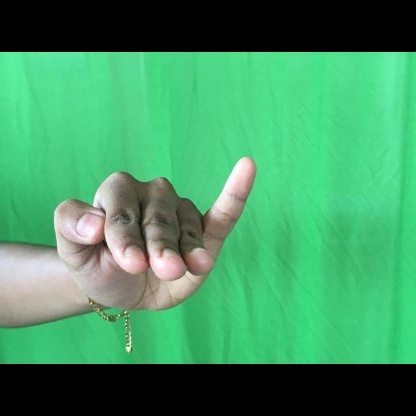
Mudra: Hamsapaksha